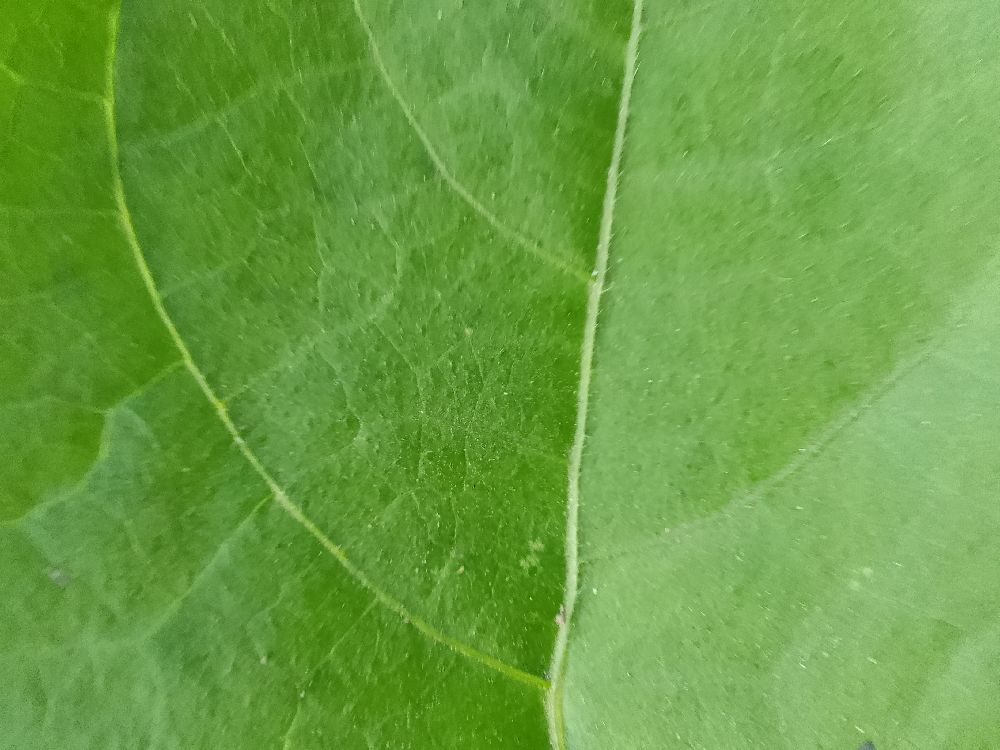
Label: healthy